Uladzimir Karytska

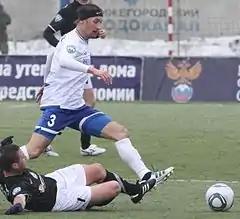
Karytska with Dynamo Bryansk in 2012

Uladzimir Mihailavich Karytska (Vladimir Mikhailovich Korytko; born 6 July 1979) is a Belarusian football coach and a former player.